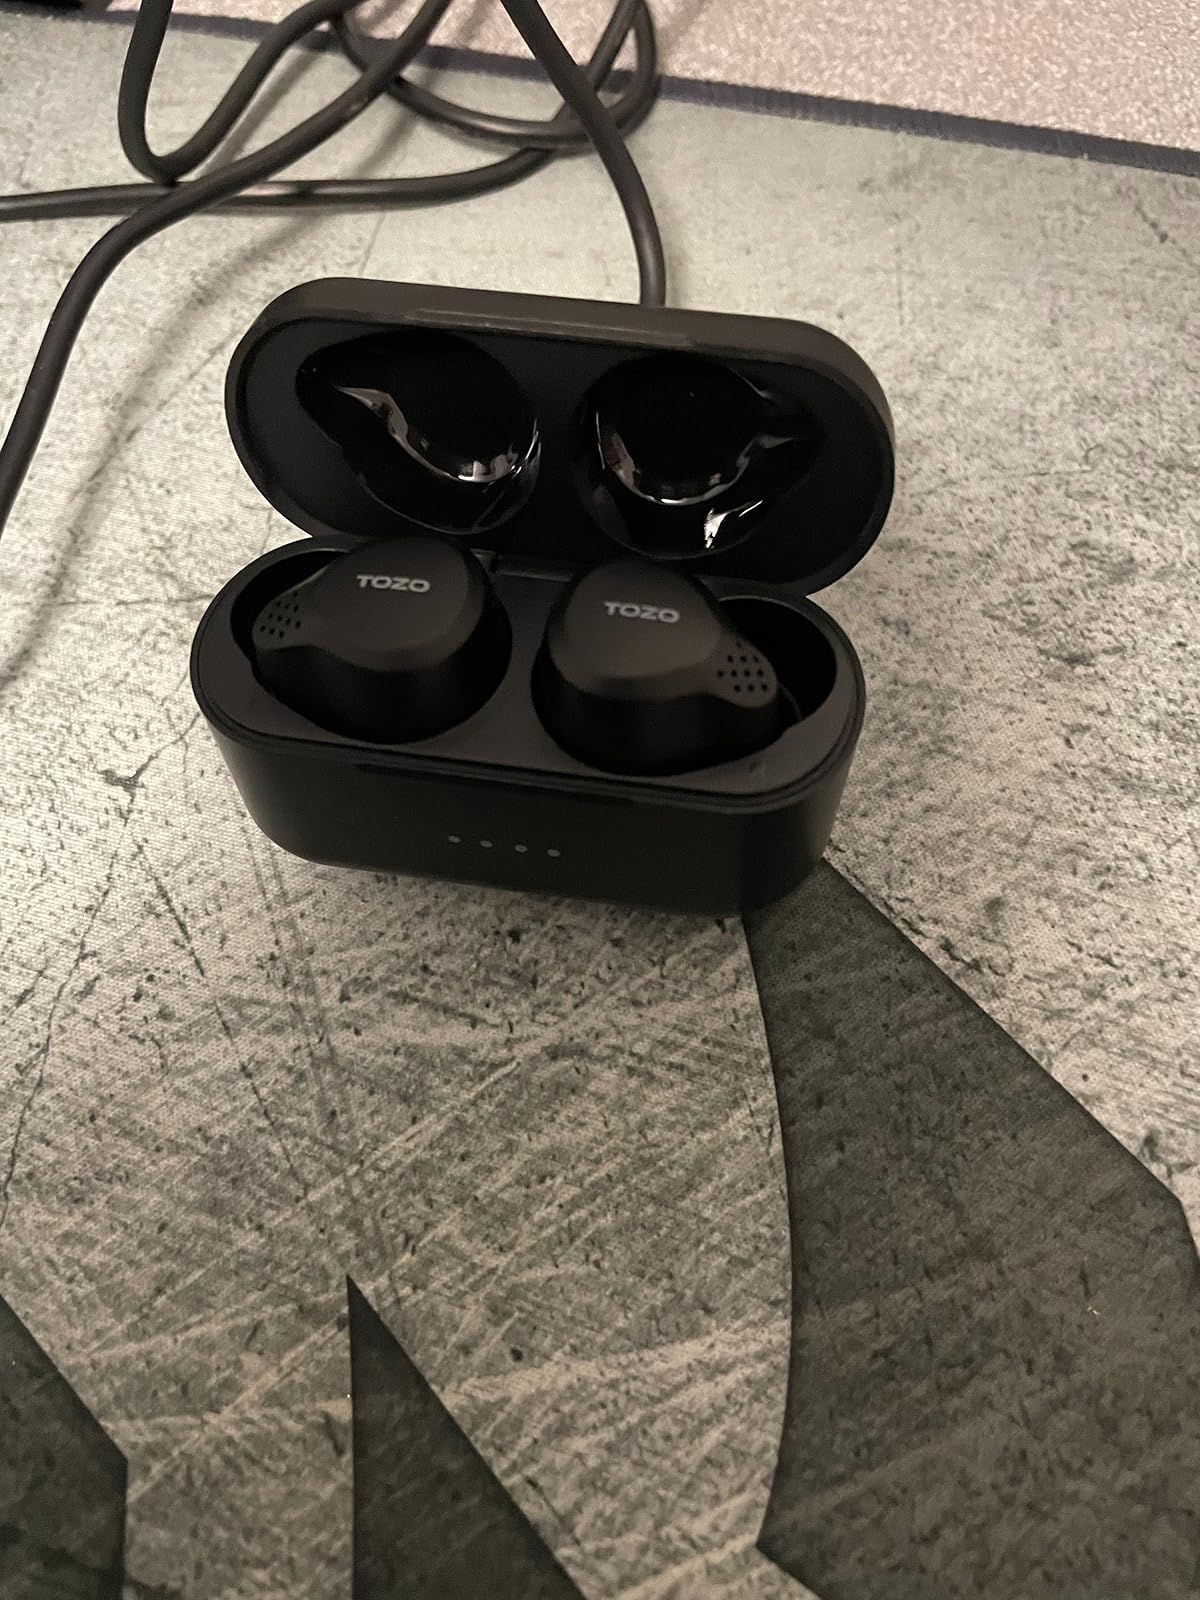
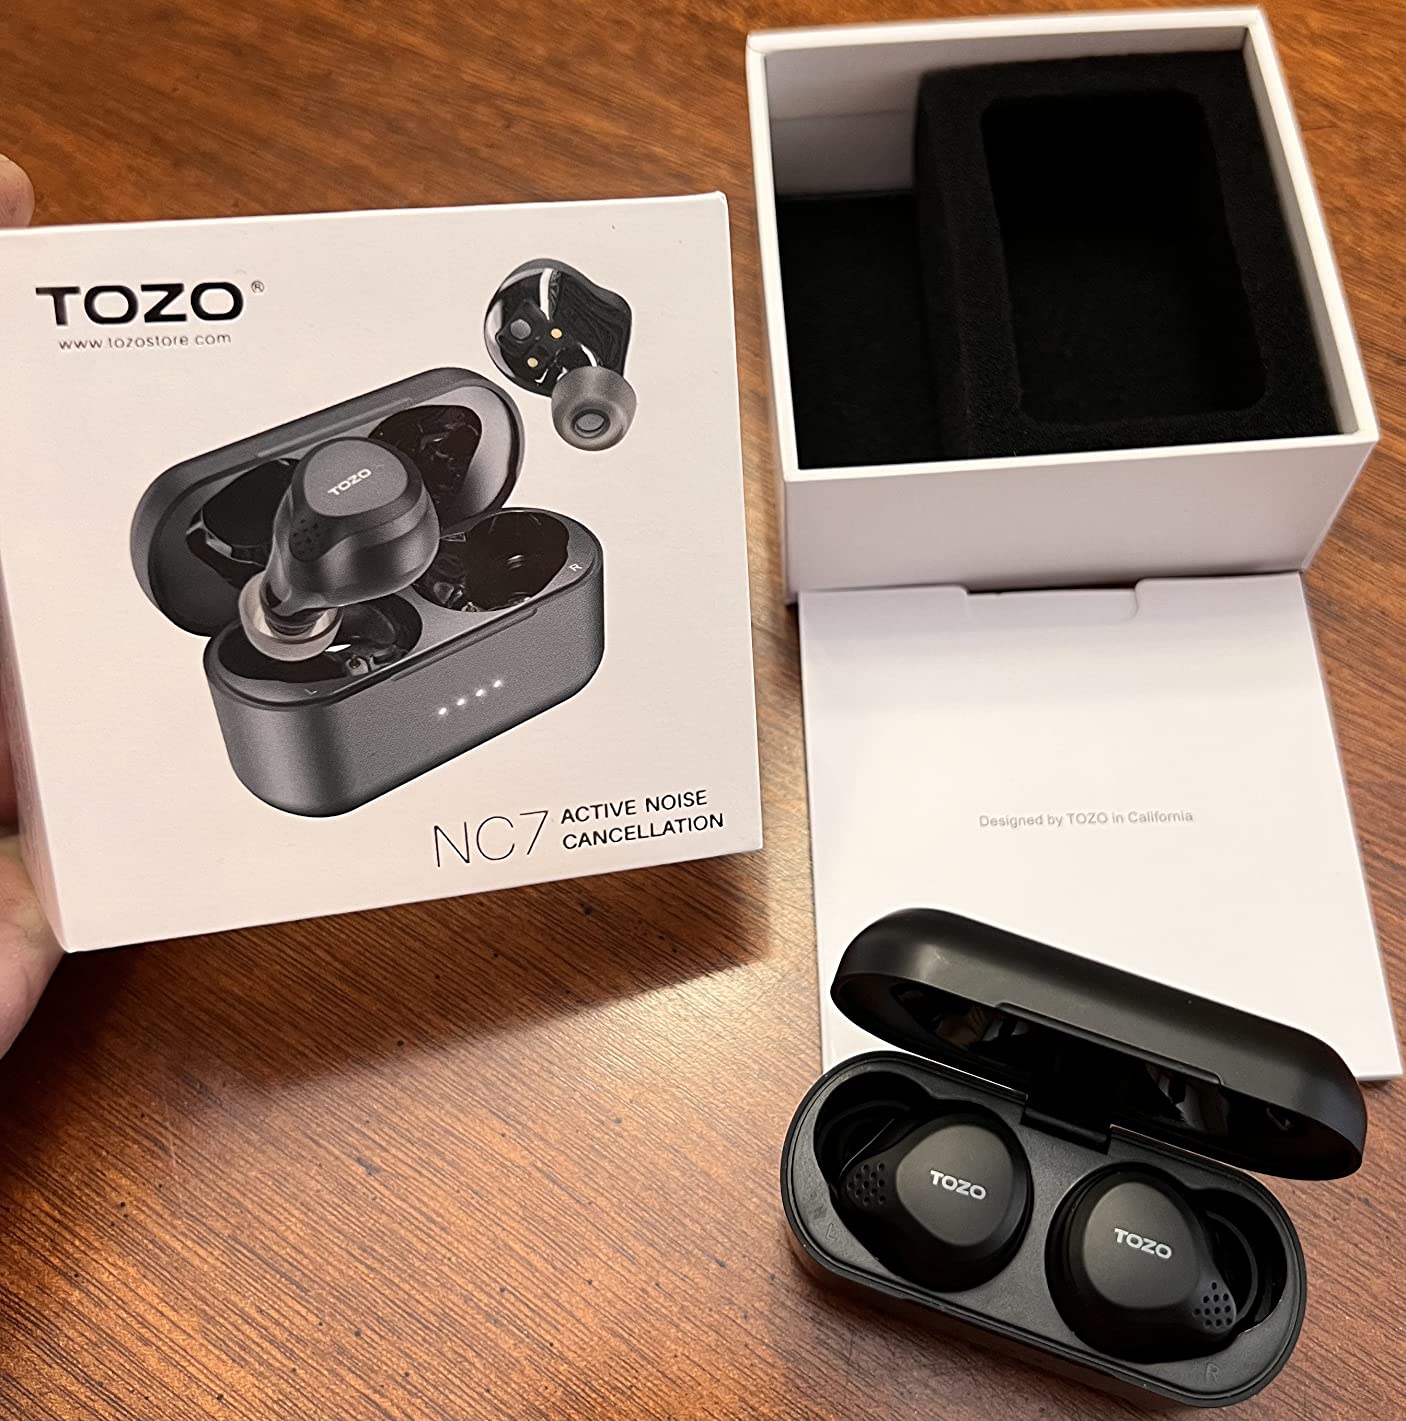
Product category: earbuds
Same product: yes